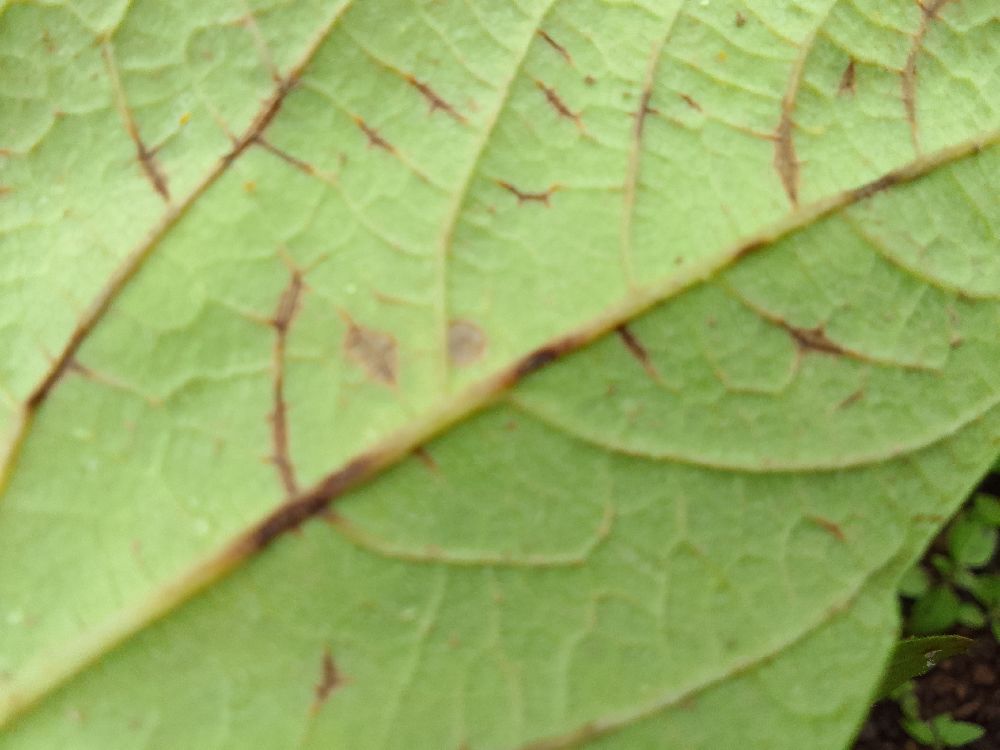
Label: anthracnose